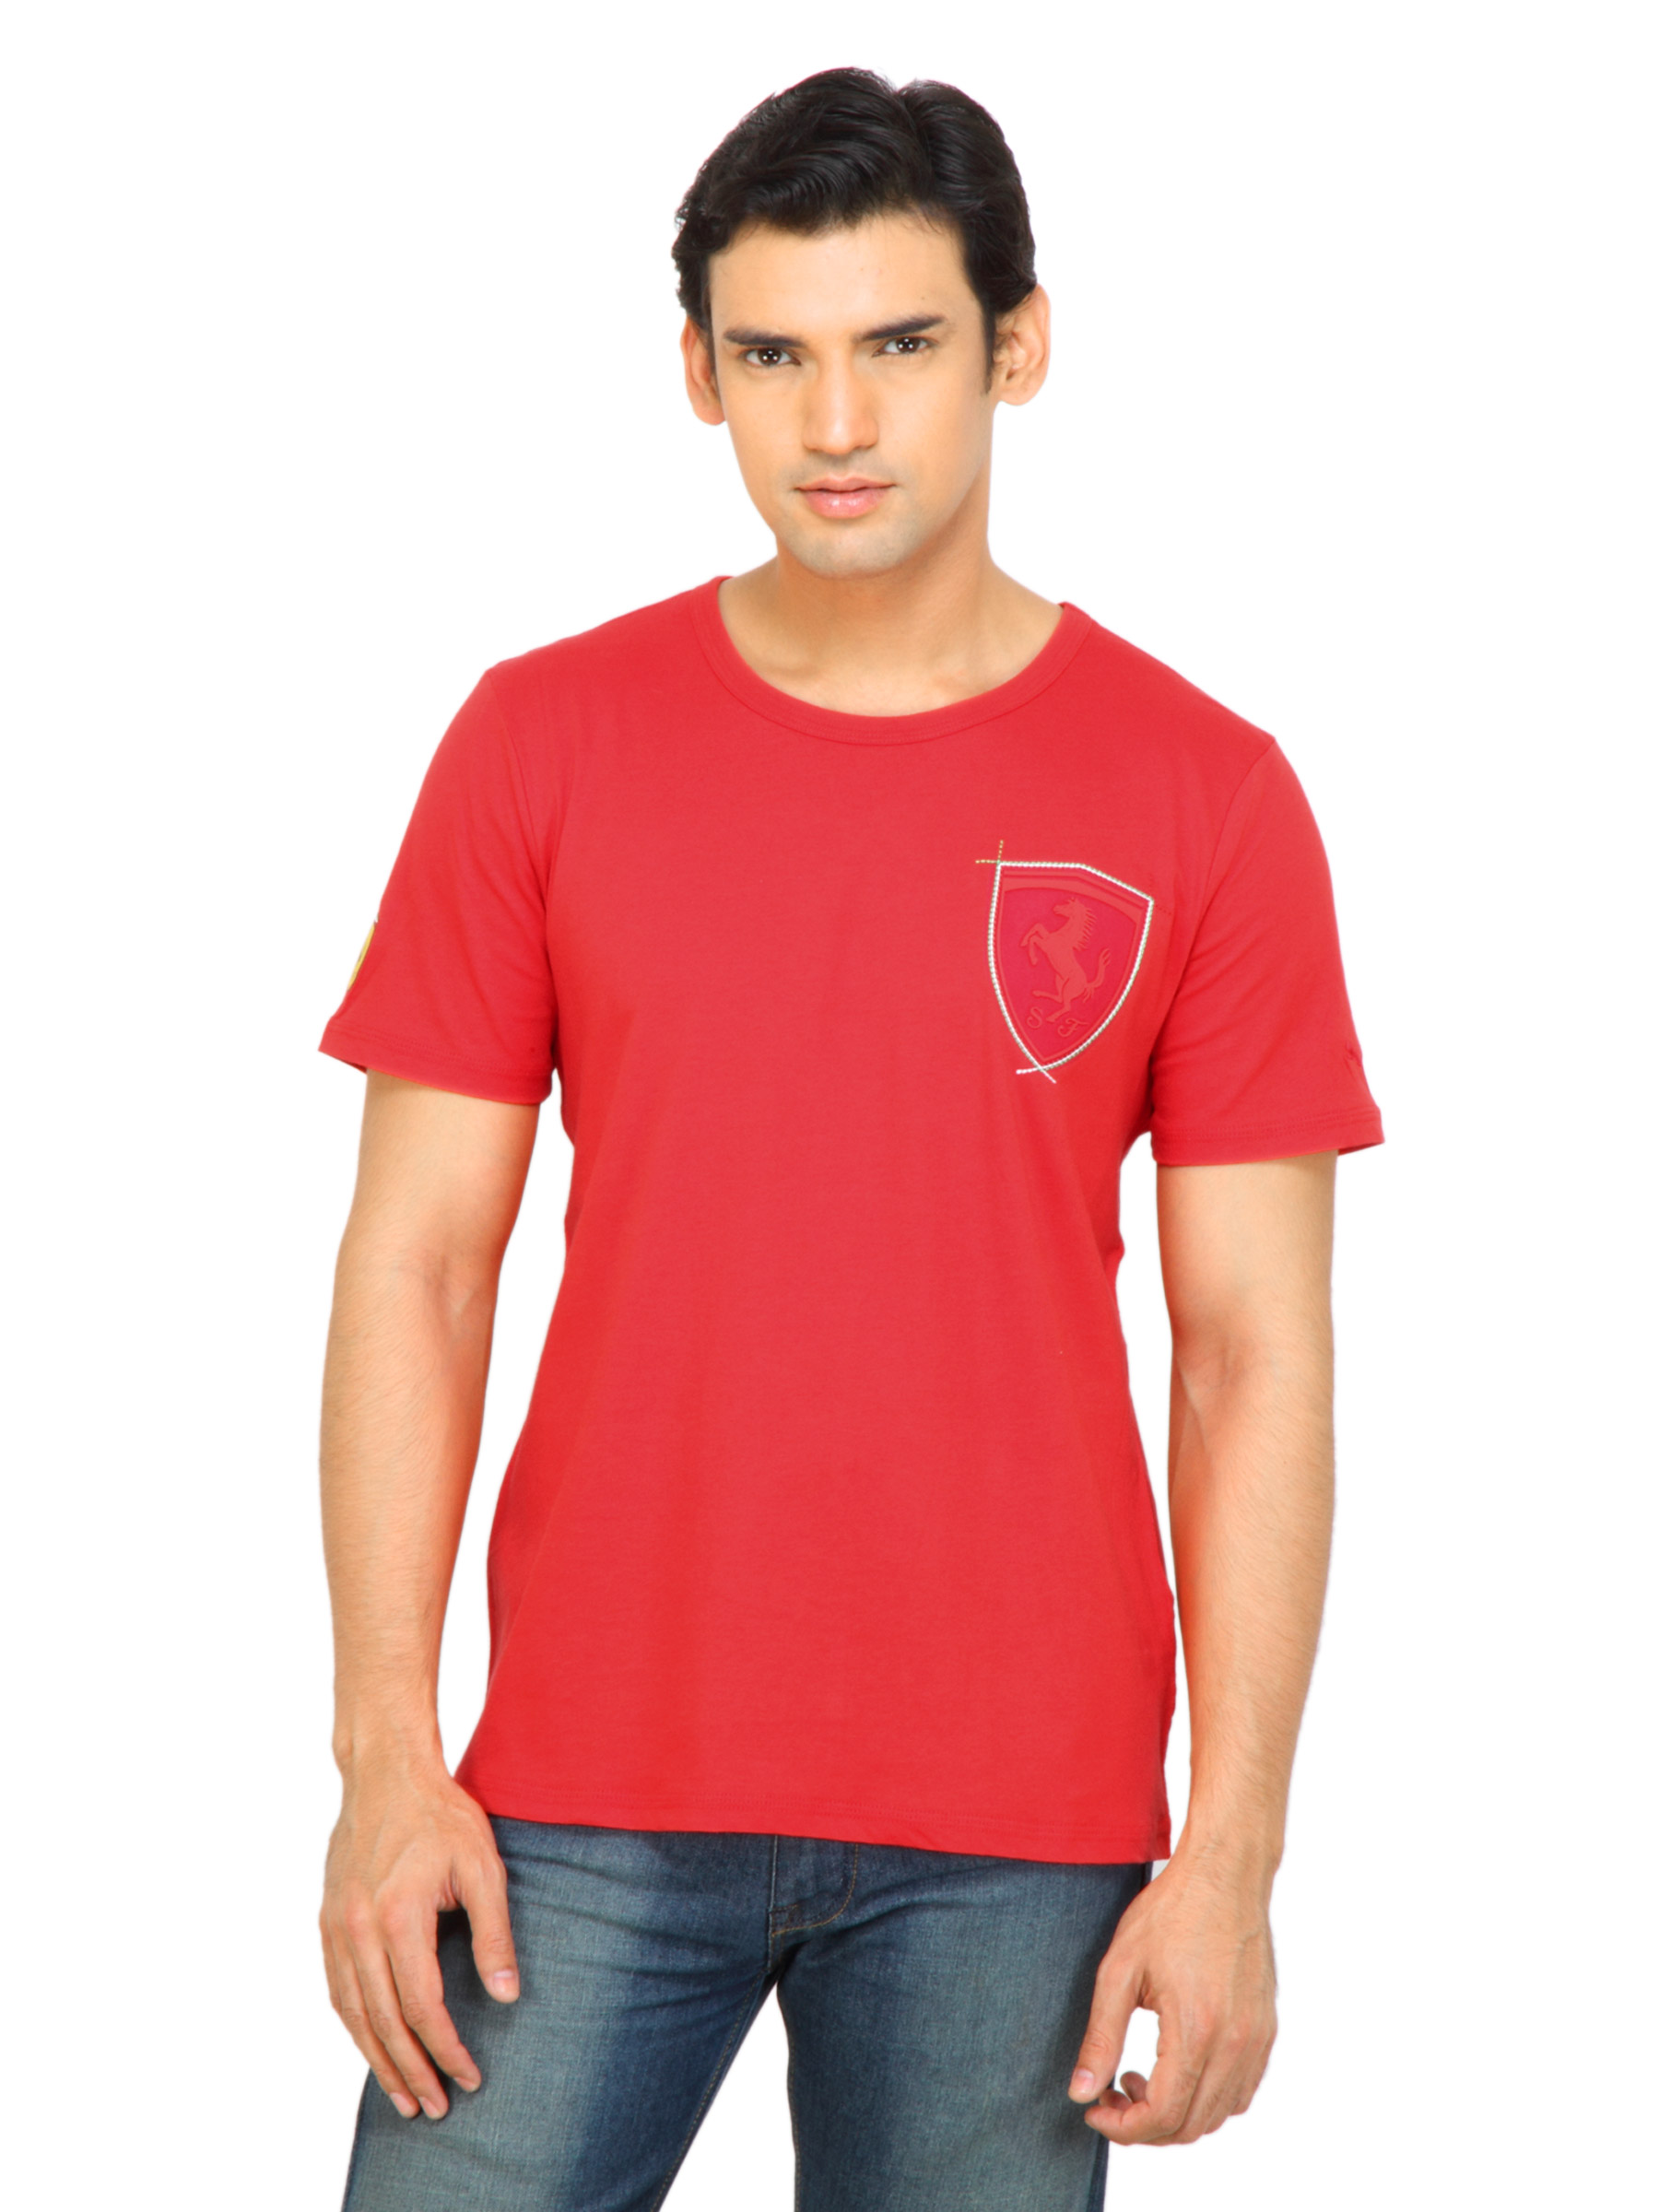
Puma Men Ferrari Logo Tee II Red Tshirt
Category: Apparel / Topwear / Tshirts
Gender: Men
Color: Red
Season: Fall 2011
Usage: Casual